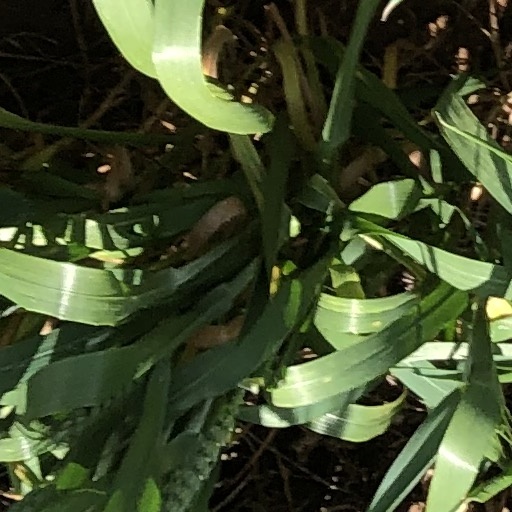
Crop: wheat